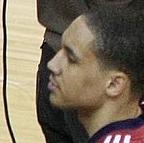
Age: 24